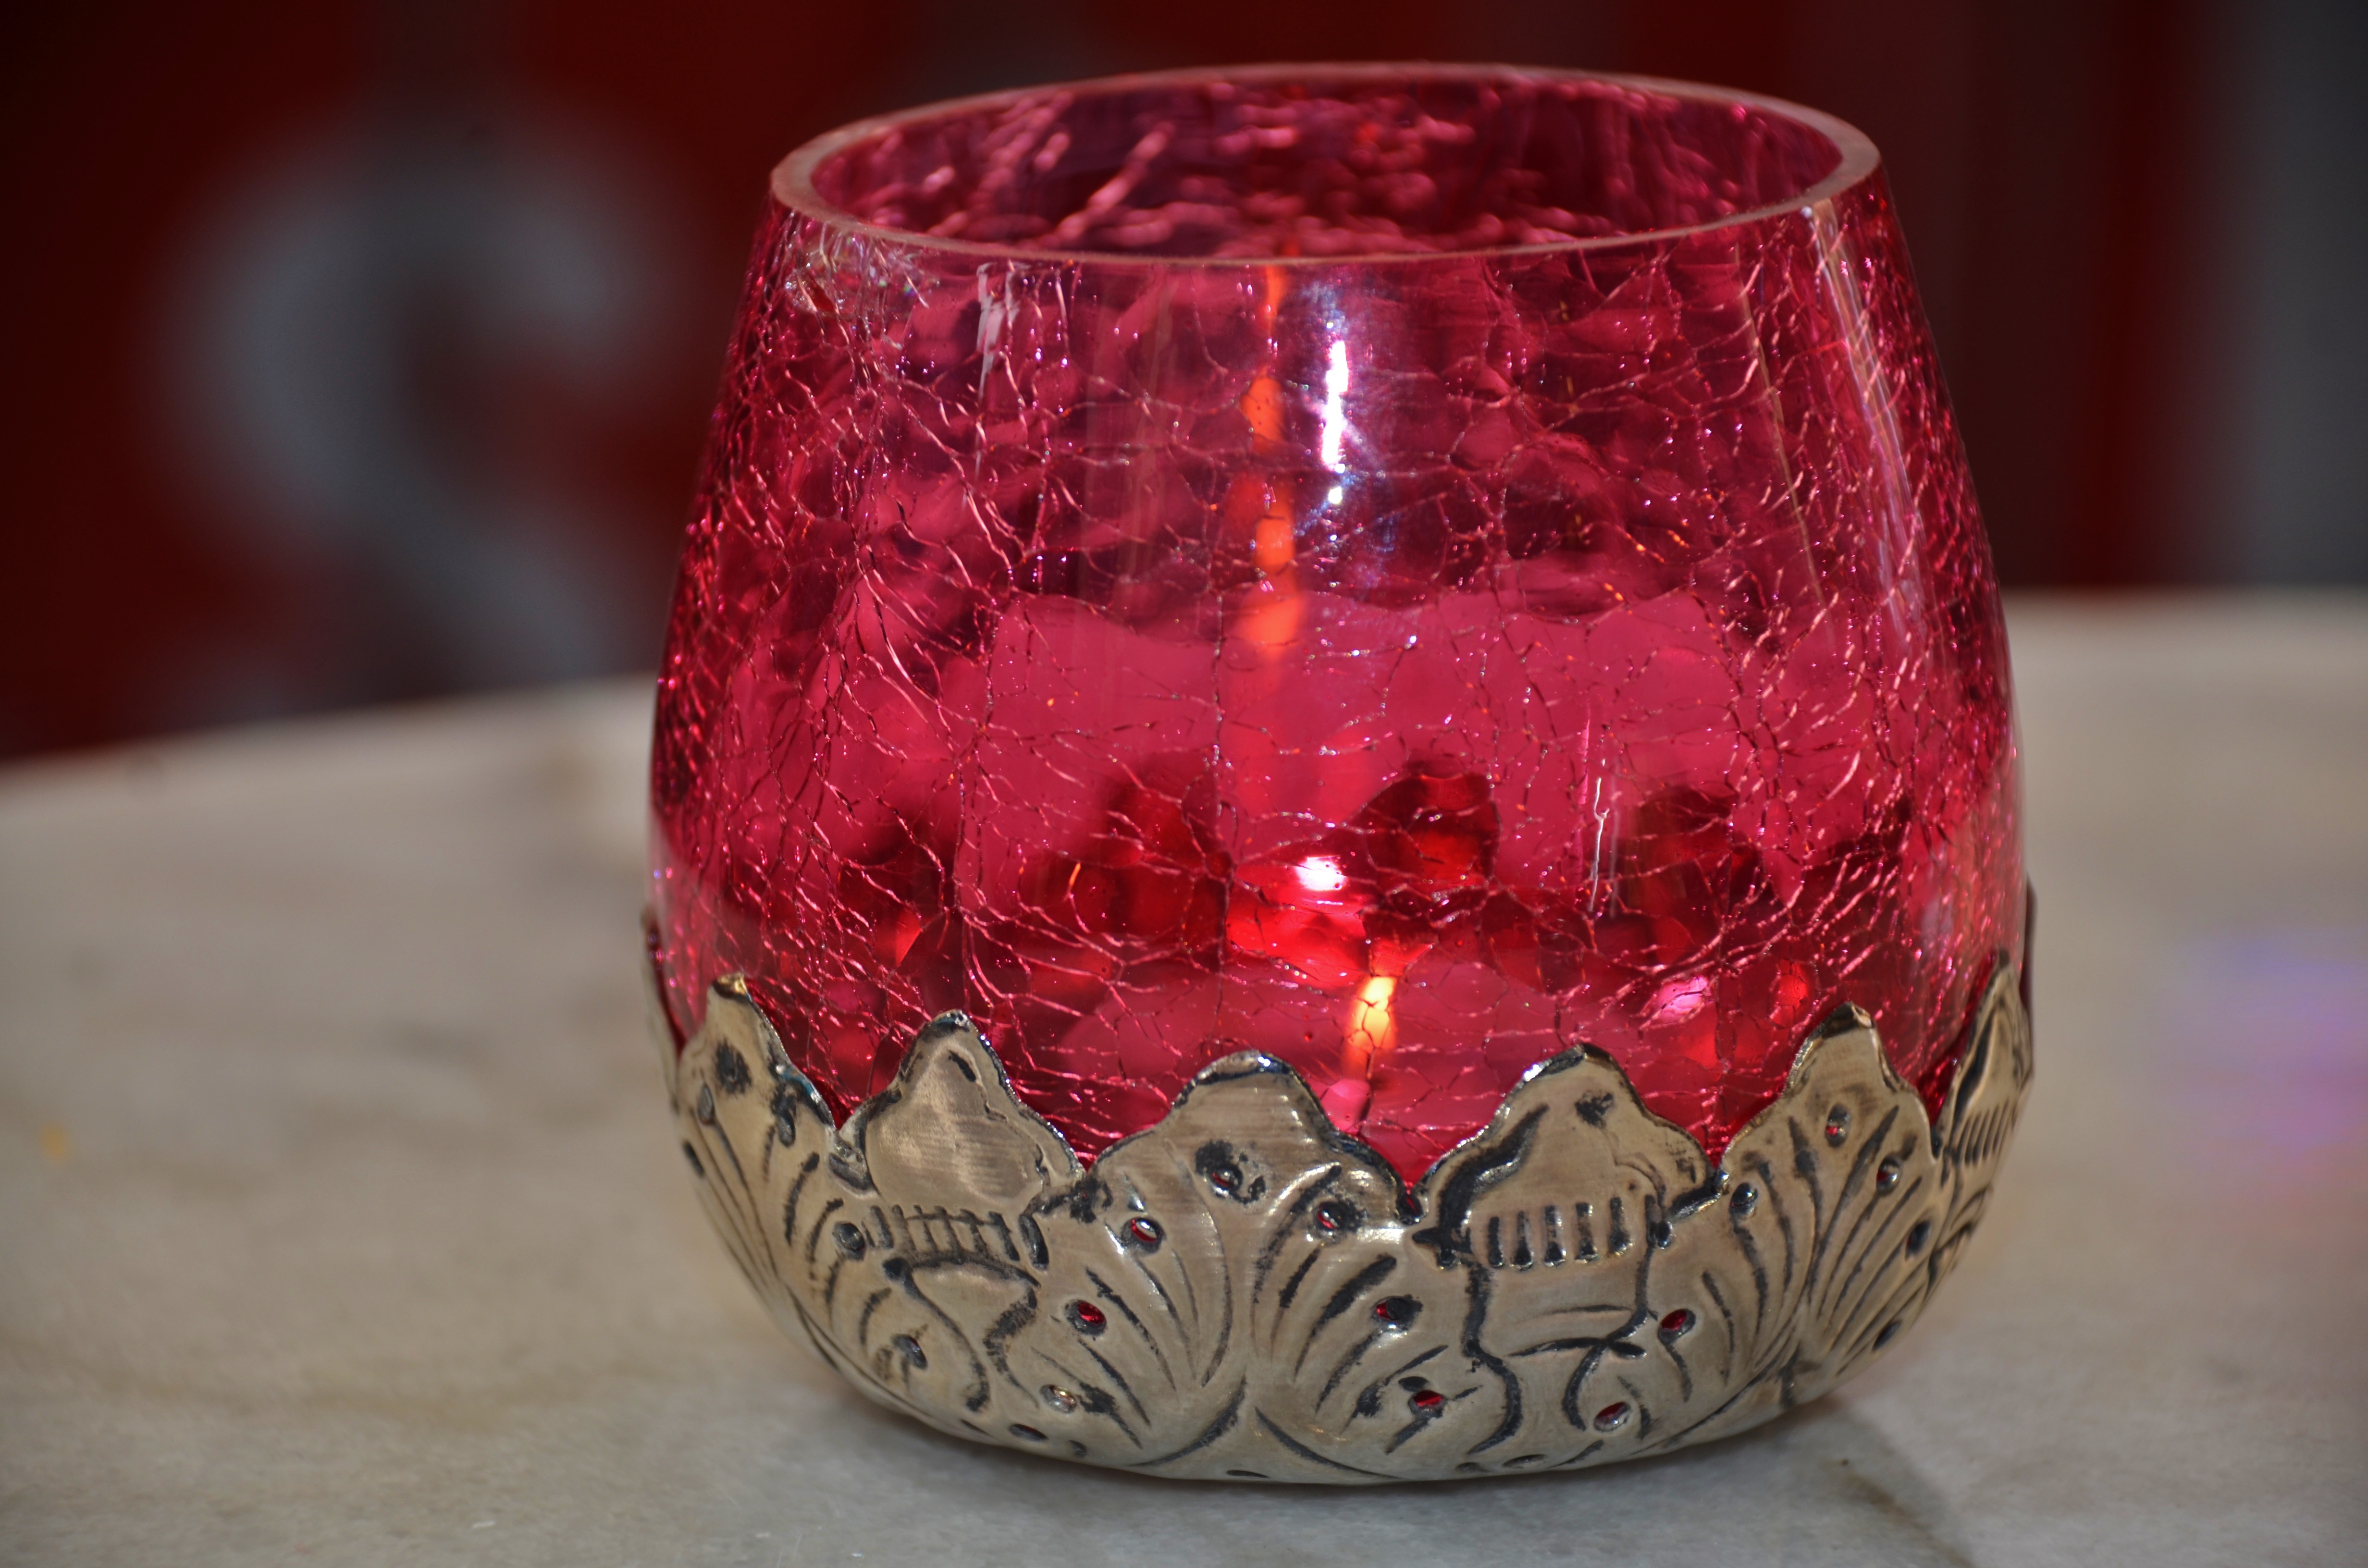
light, night, glass, evening, vase, red, produce, flame, fire, candle, lighting, wine glass, art, decorative, candlelight, drinkware